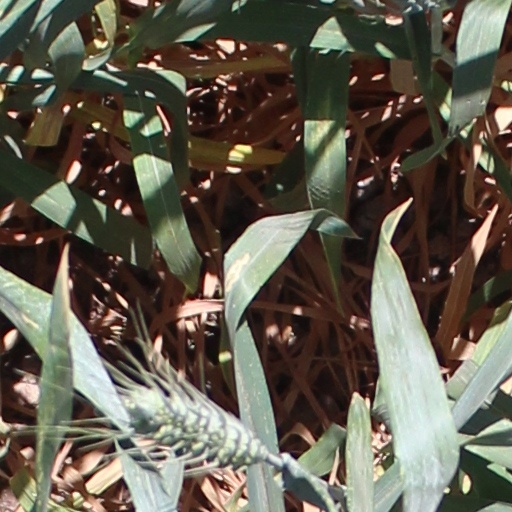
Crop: wheat